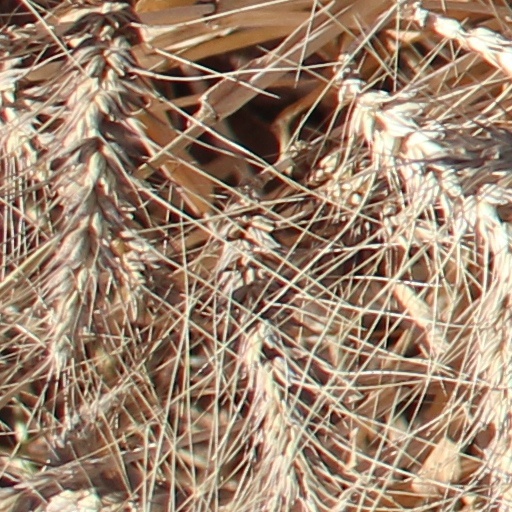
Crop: wheat